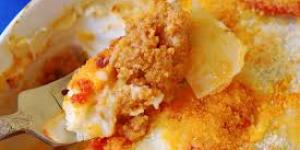
canelones gratinados en salsa de tomates